Bull Palette

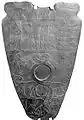
Narmer Palette: front, with bull defeating warrior in lower register; fortifications on right

The motifs of the sides of the palette are presumably the "bull overpowering an enemy", the named-fortified-cities, war-scenes, a collection of deities supporting the war-scenery-(on standards). That is a motif appearing on another cosmetic from ancient Egypt, the well-known Narmer Palette, shown here for comparison and to demonstrate the probable size.